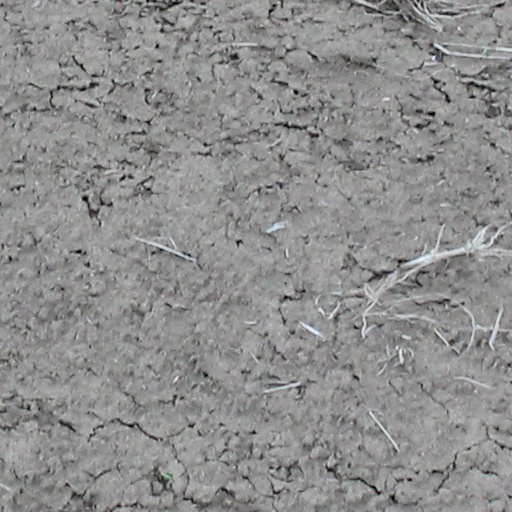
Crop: wheat